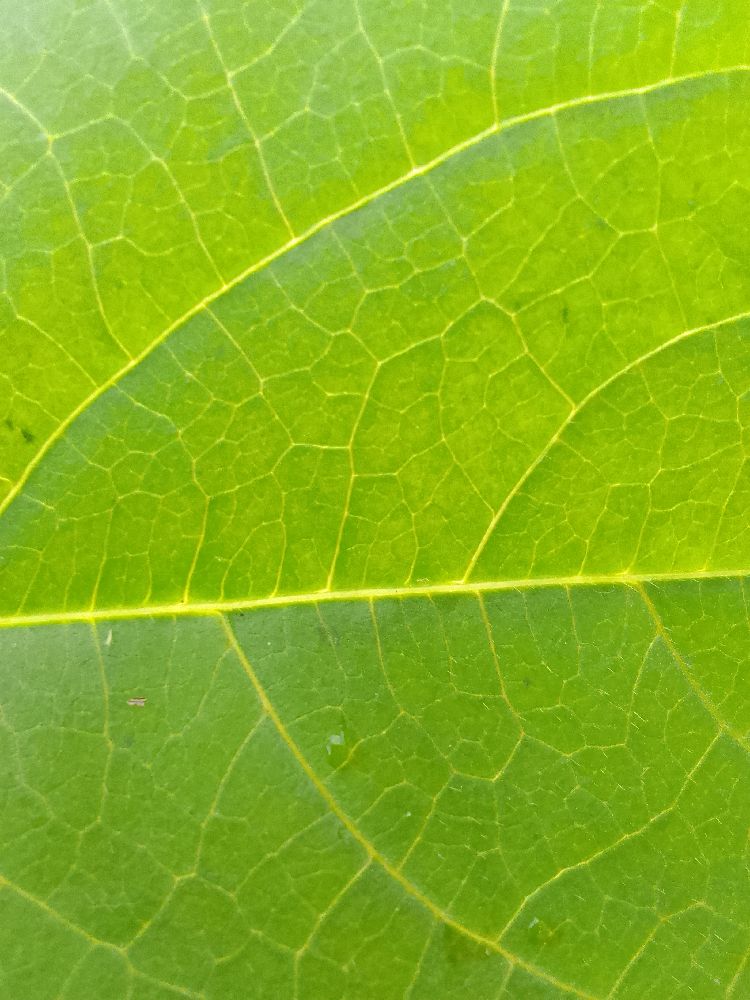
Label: healthy